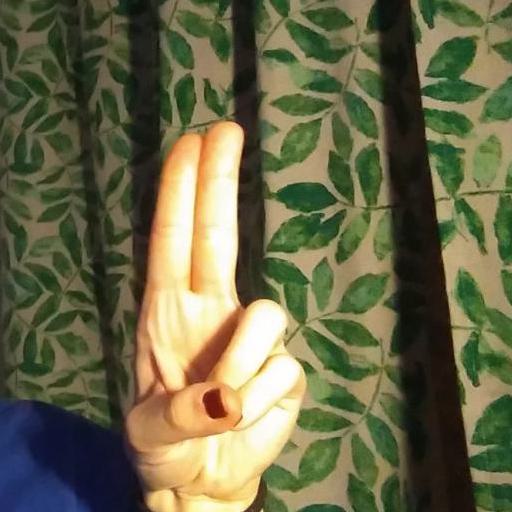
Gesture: two_up